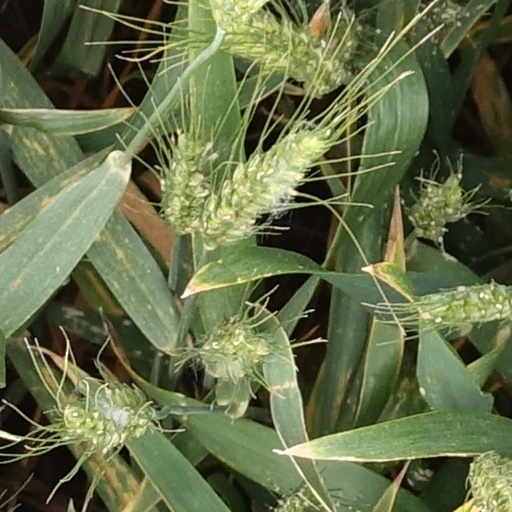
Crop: wheat